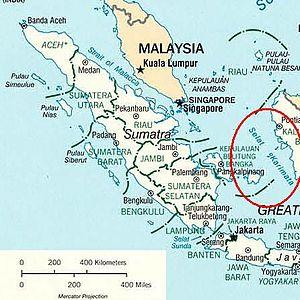
Le détroit de Karimata est un détroit reliant la mer de Chine méridionale à la mer de Java, entre les îles de Sumatra et Bornéo en Indonésie.